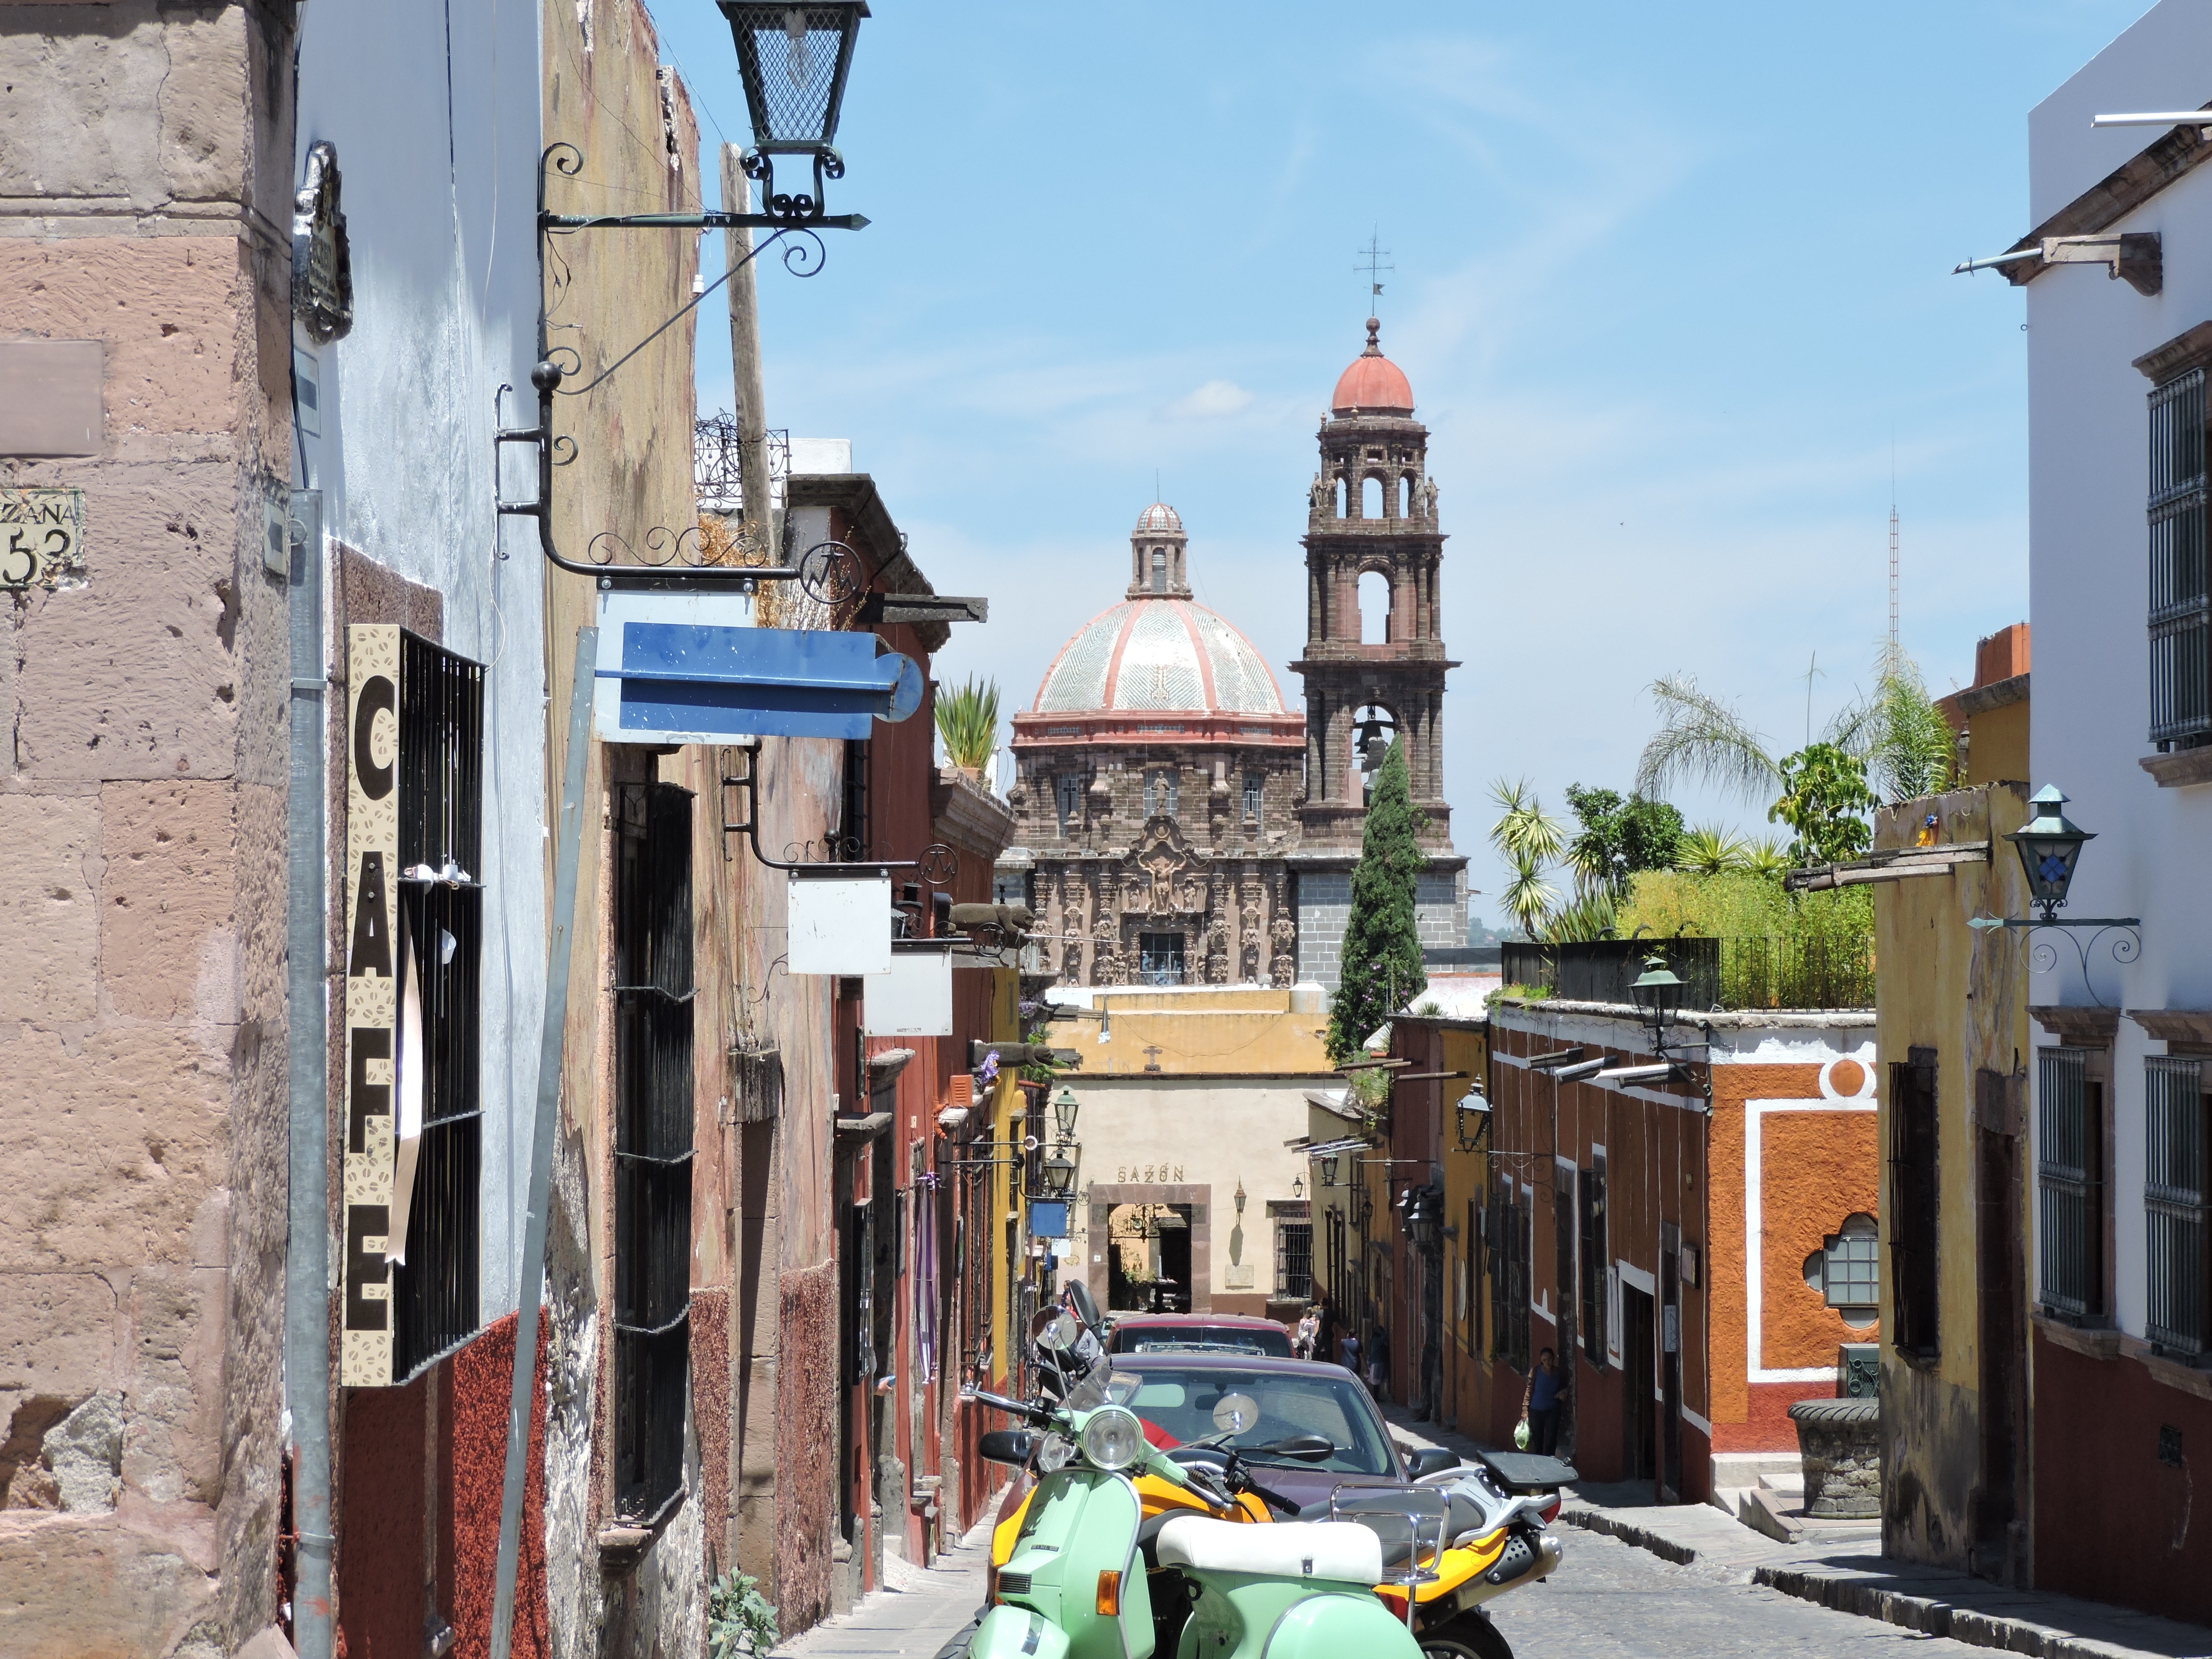
road, street, town, alley, city, cityscape, downtown, travel, village, tourism, waterway, infrastructure, neighbourhood, urban area, residential area, human settlement